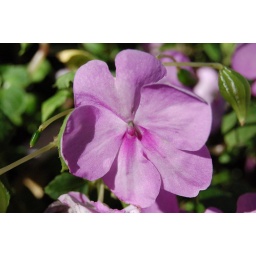
A pink flower in my front yard.